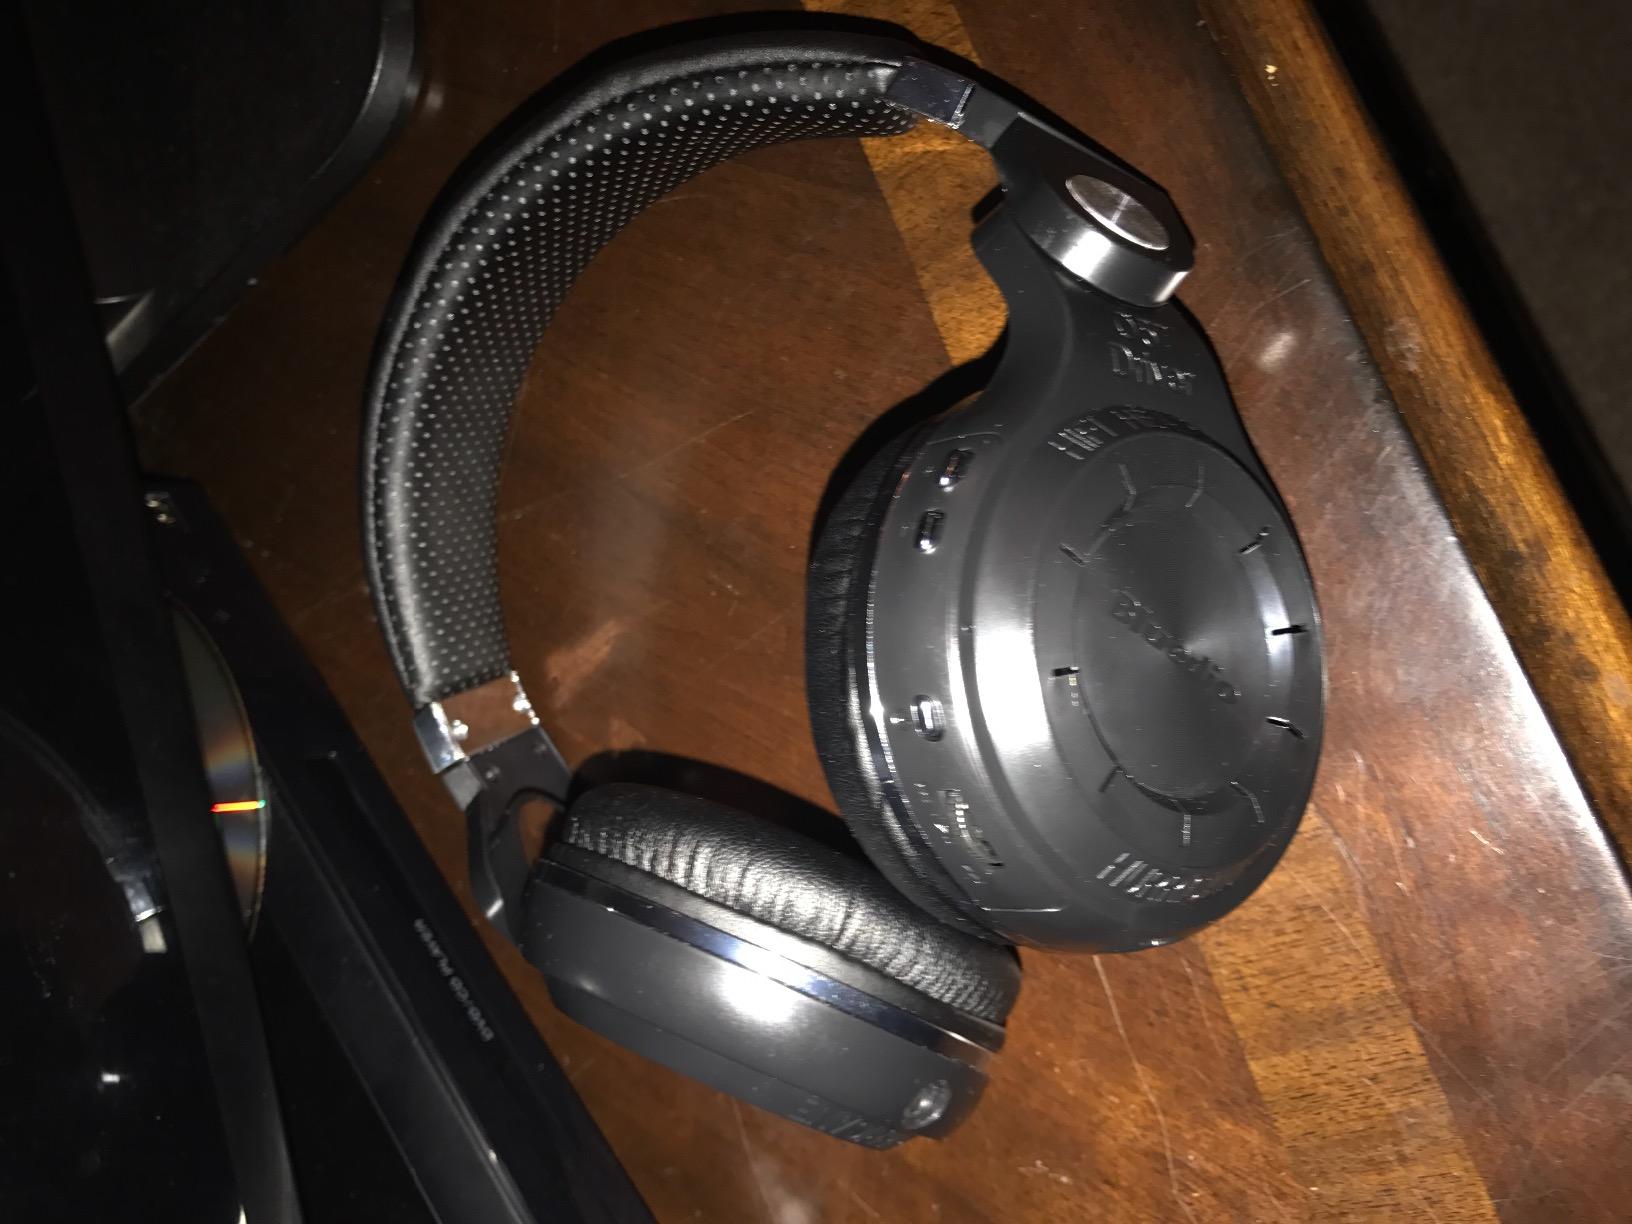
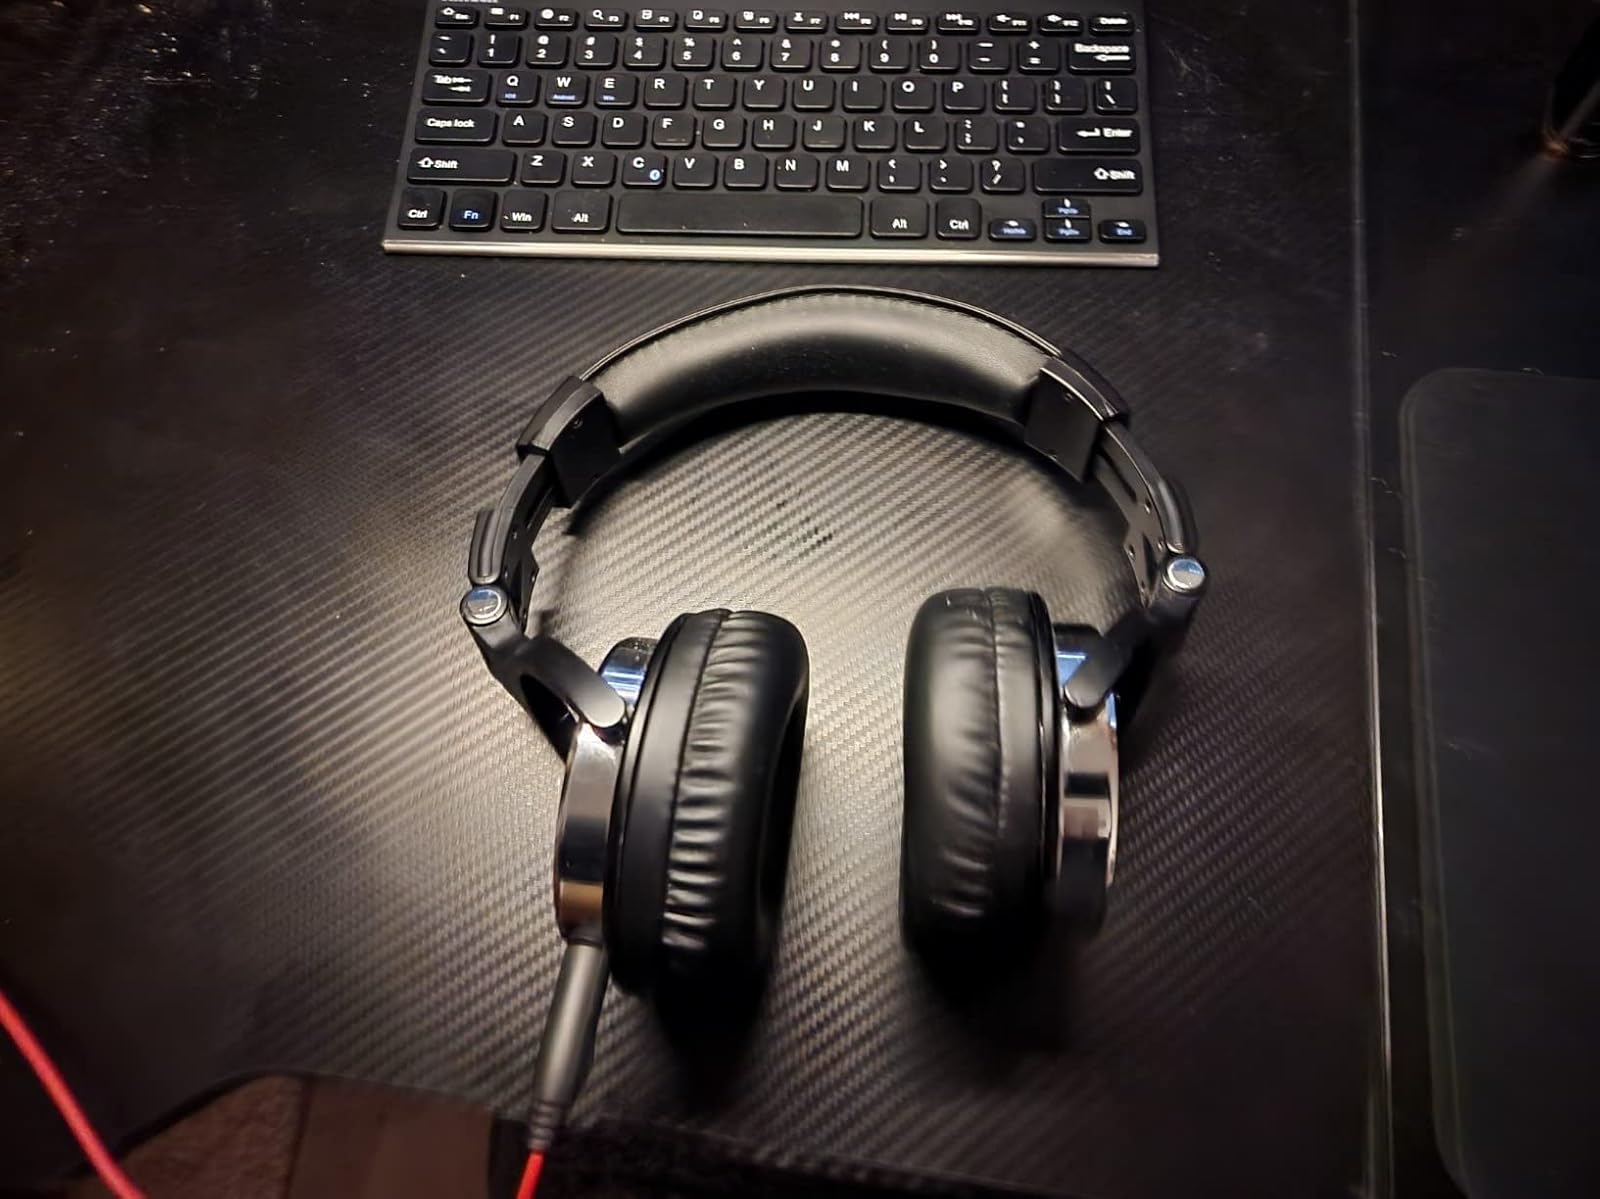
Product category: headphones
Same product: no